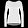
Label: Pullover